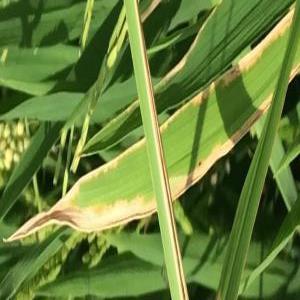
Disease: Bacterialblight